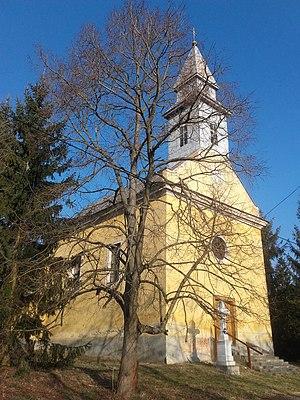
Nyésta est un village et une commune du comitat de Borsod-Abaúj-Zemplén en Hongrie.